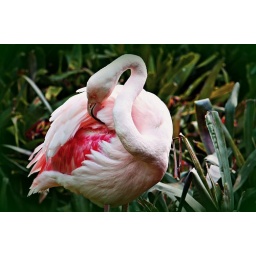
while walking through the Adelaide zoo I came upon this lovely pink flamingo preening. love that pink!